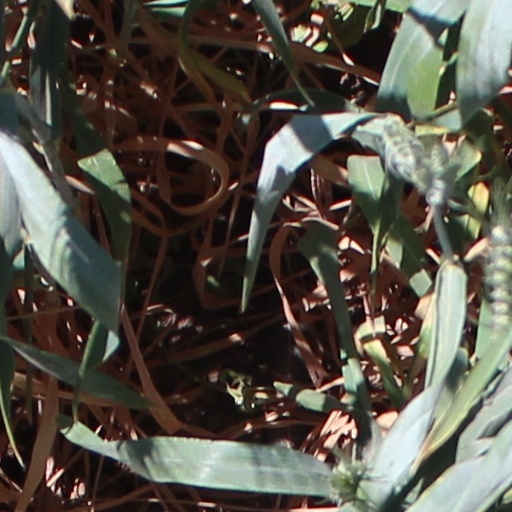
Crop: wheat